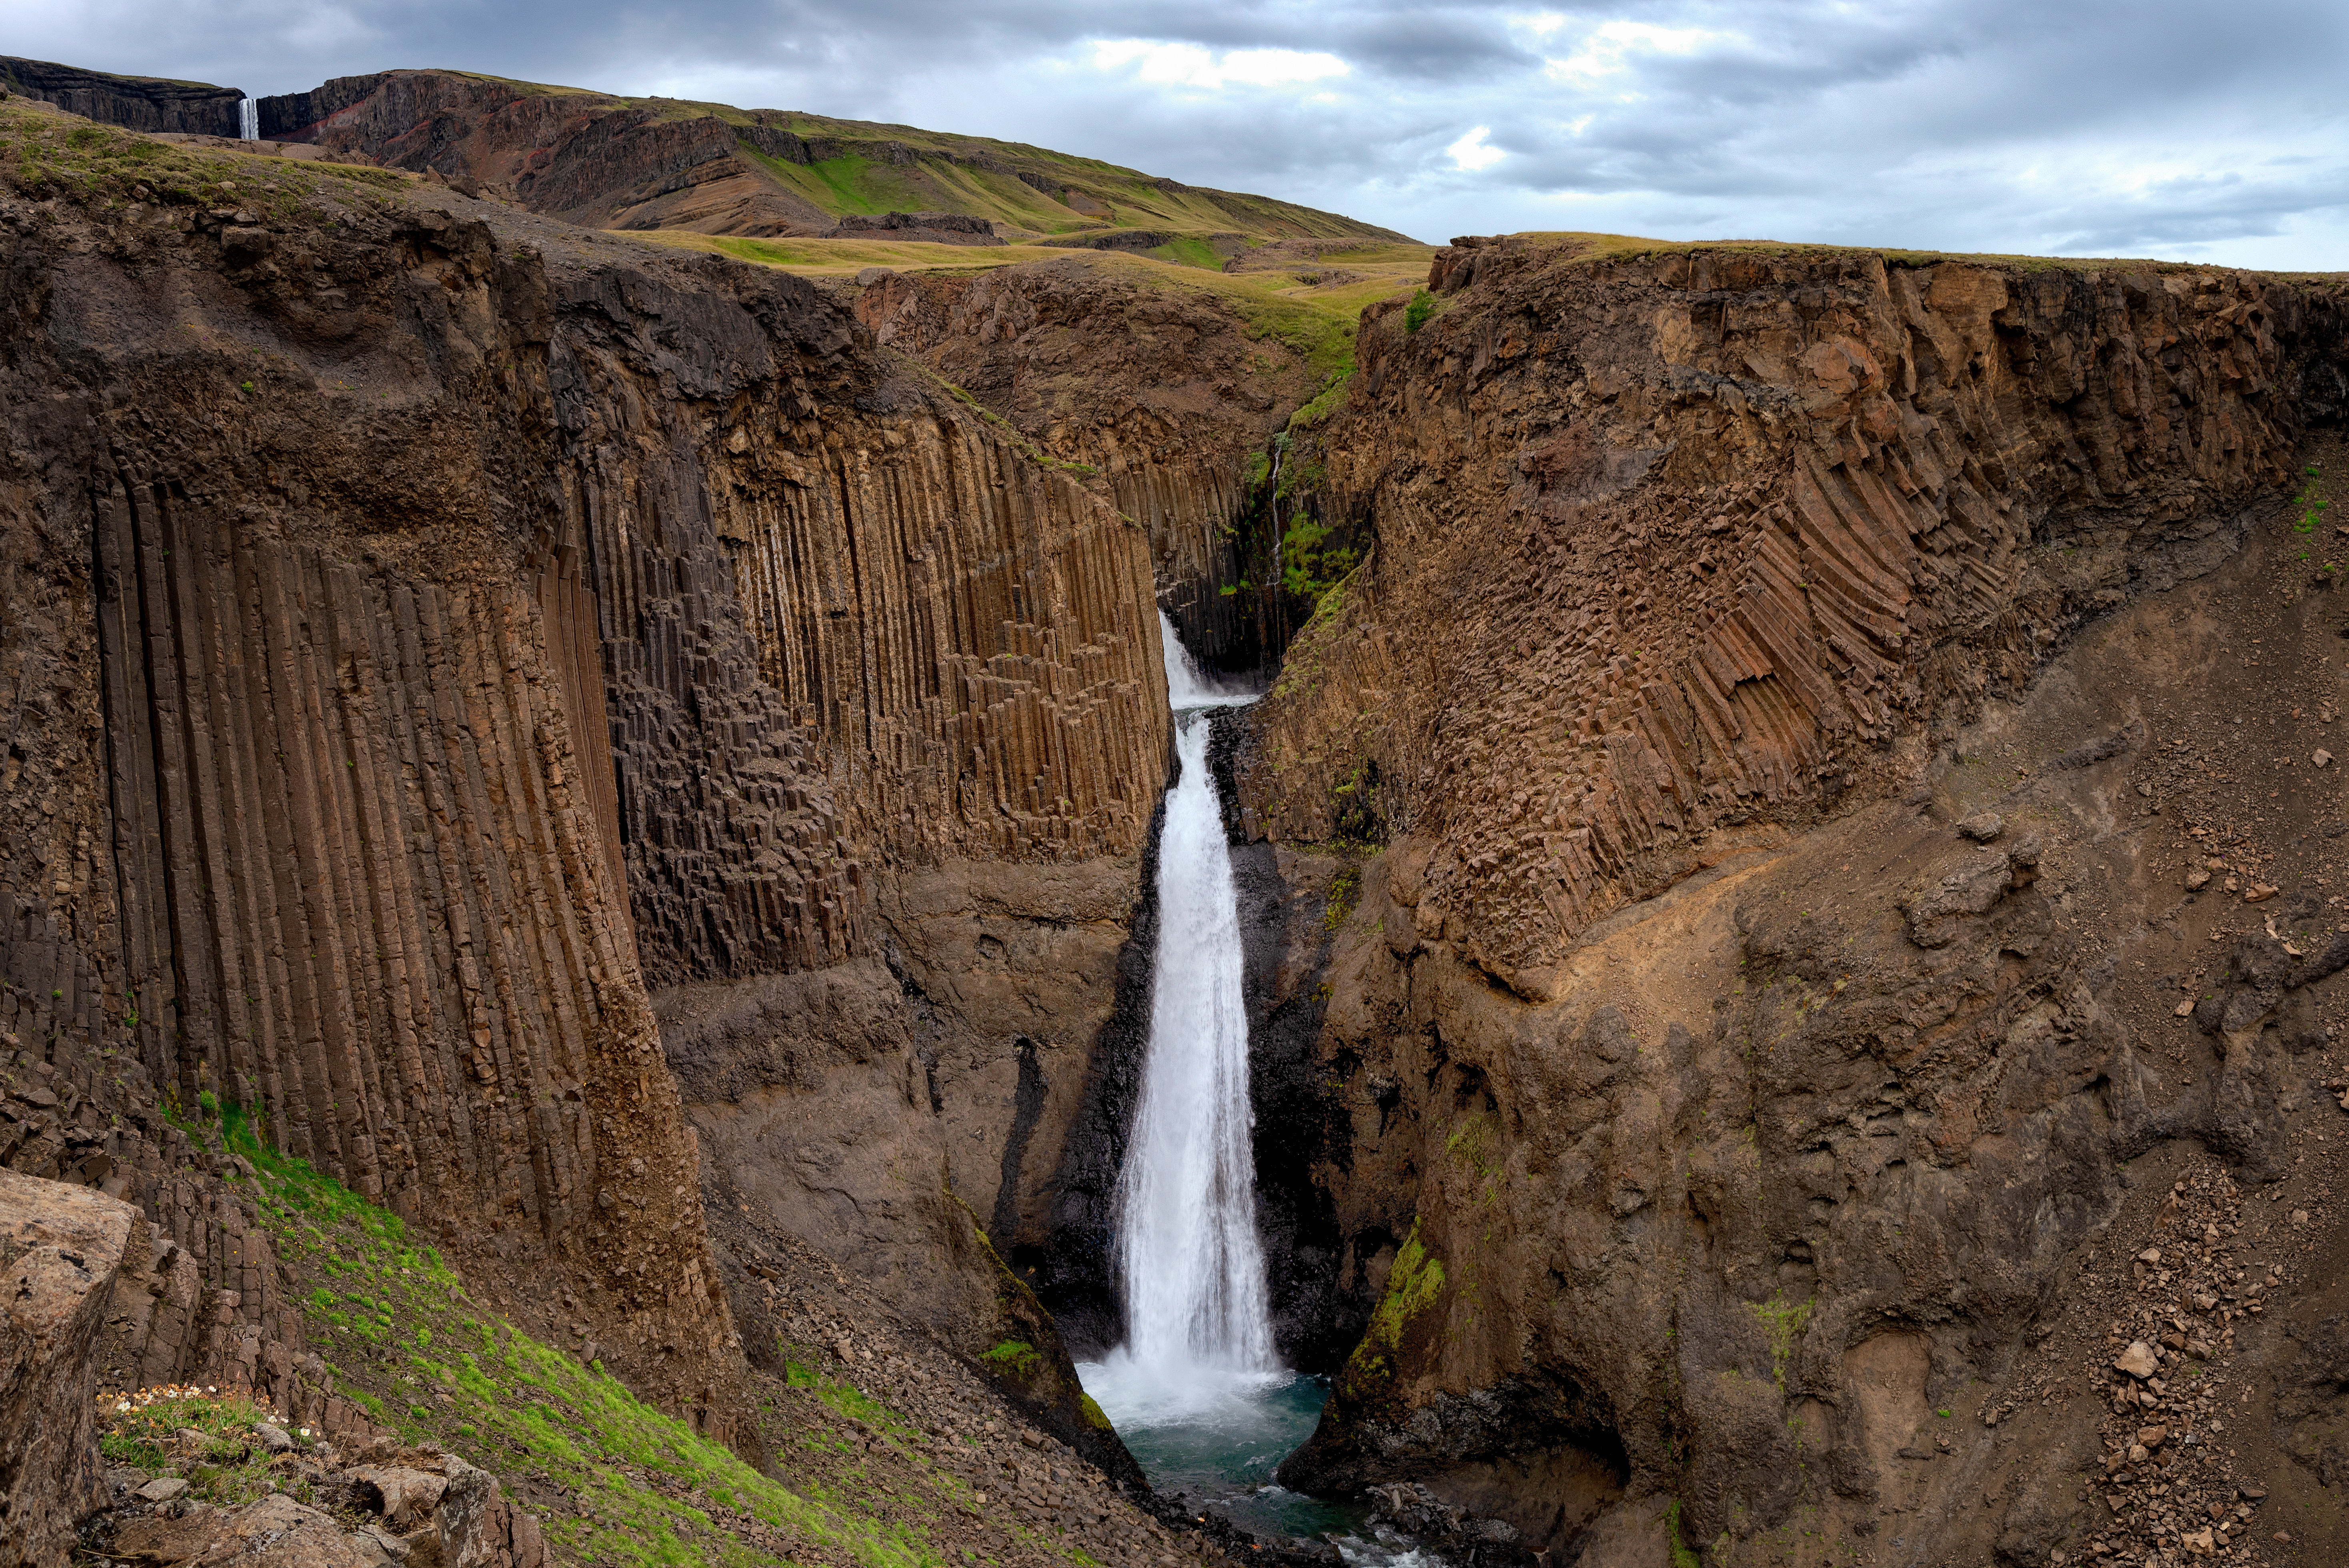
waterfall, body of water, water, water resources, nature, natural landscape, watercourse, water feature, highland, rock, escarpment, river, formation, landscape, cliff, ravine, canyon, state park, national park, terrain, wadi, valley, stream, hill, mountain